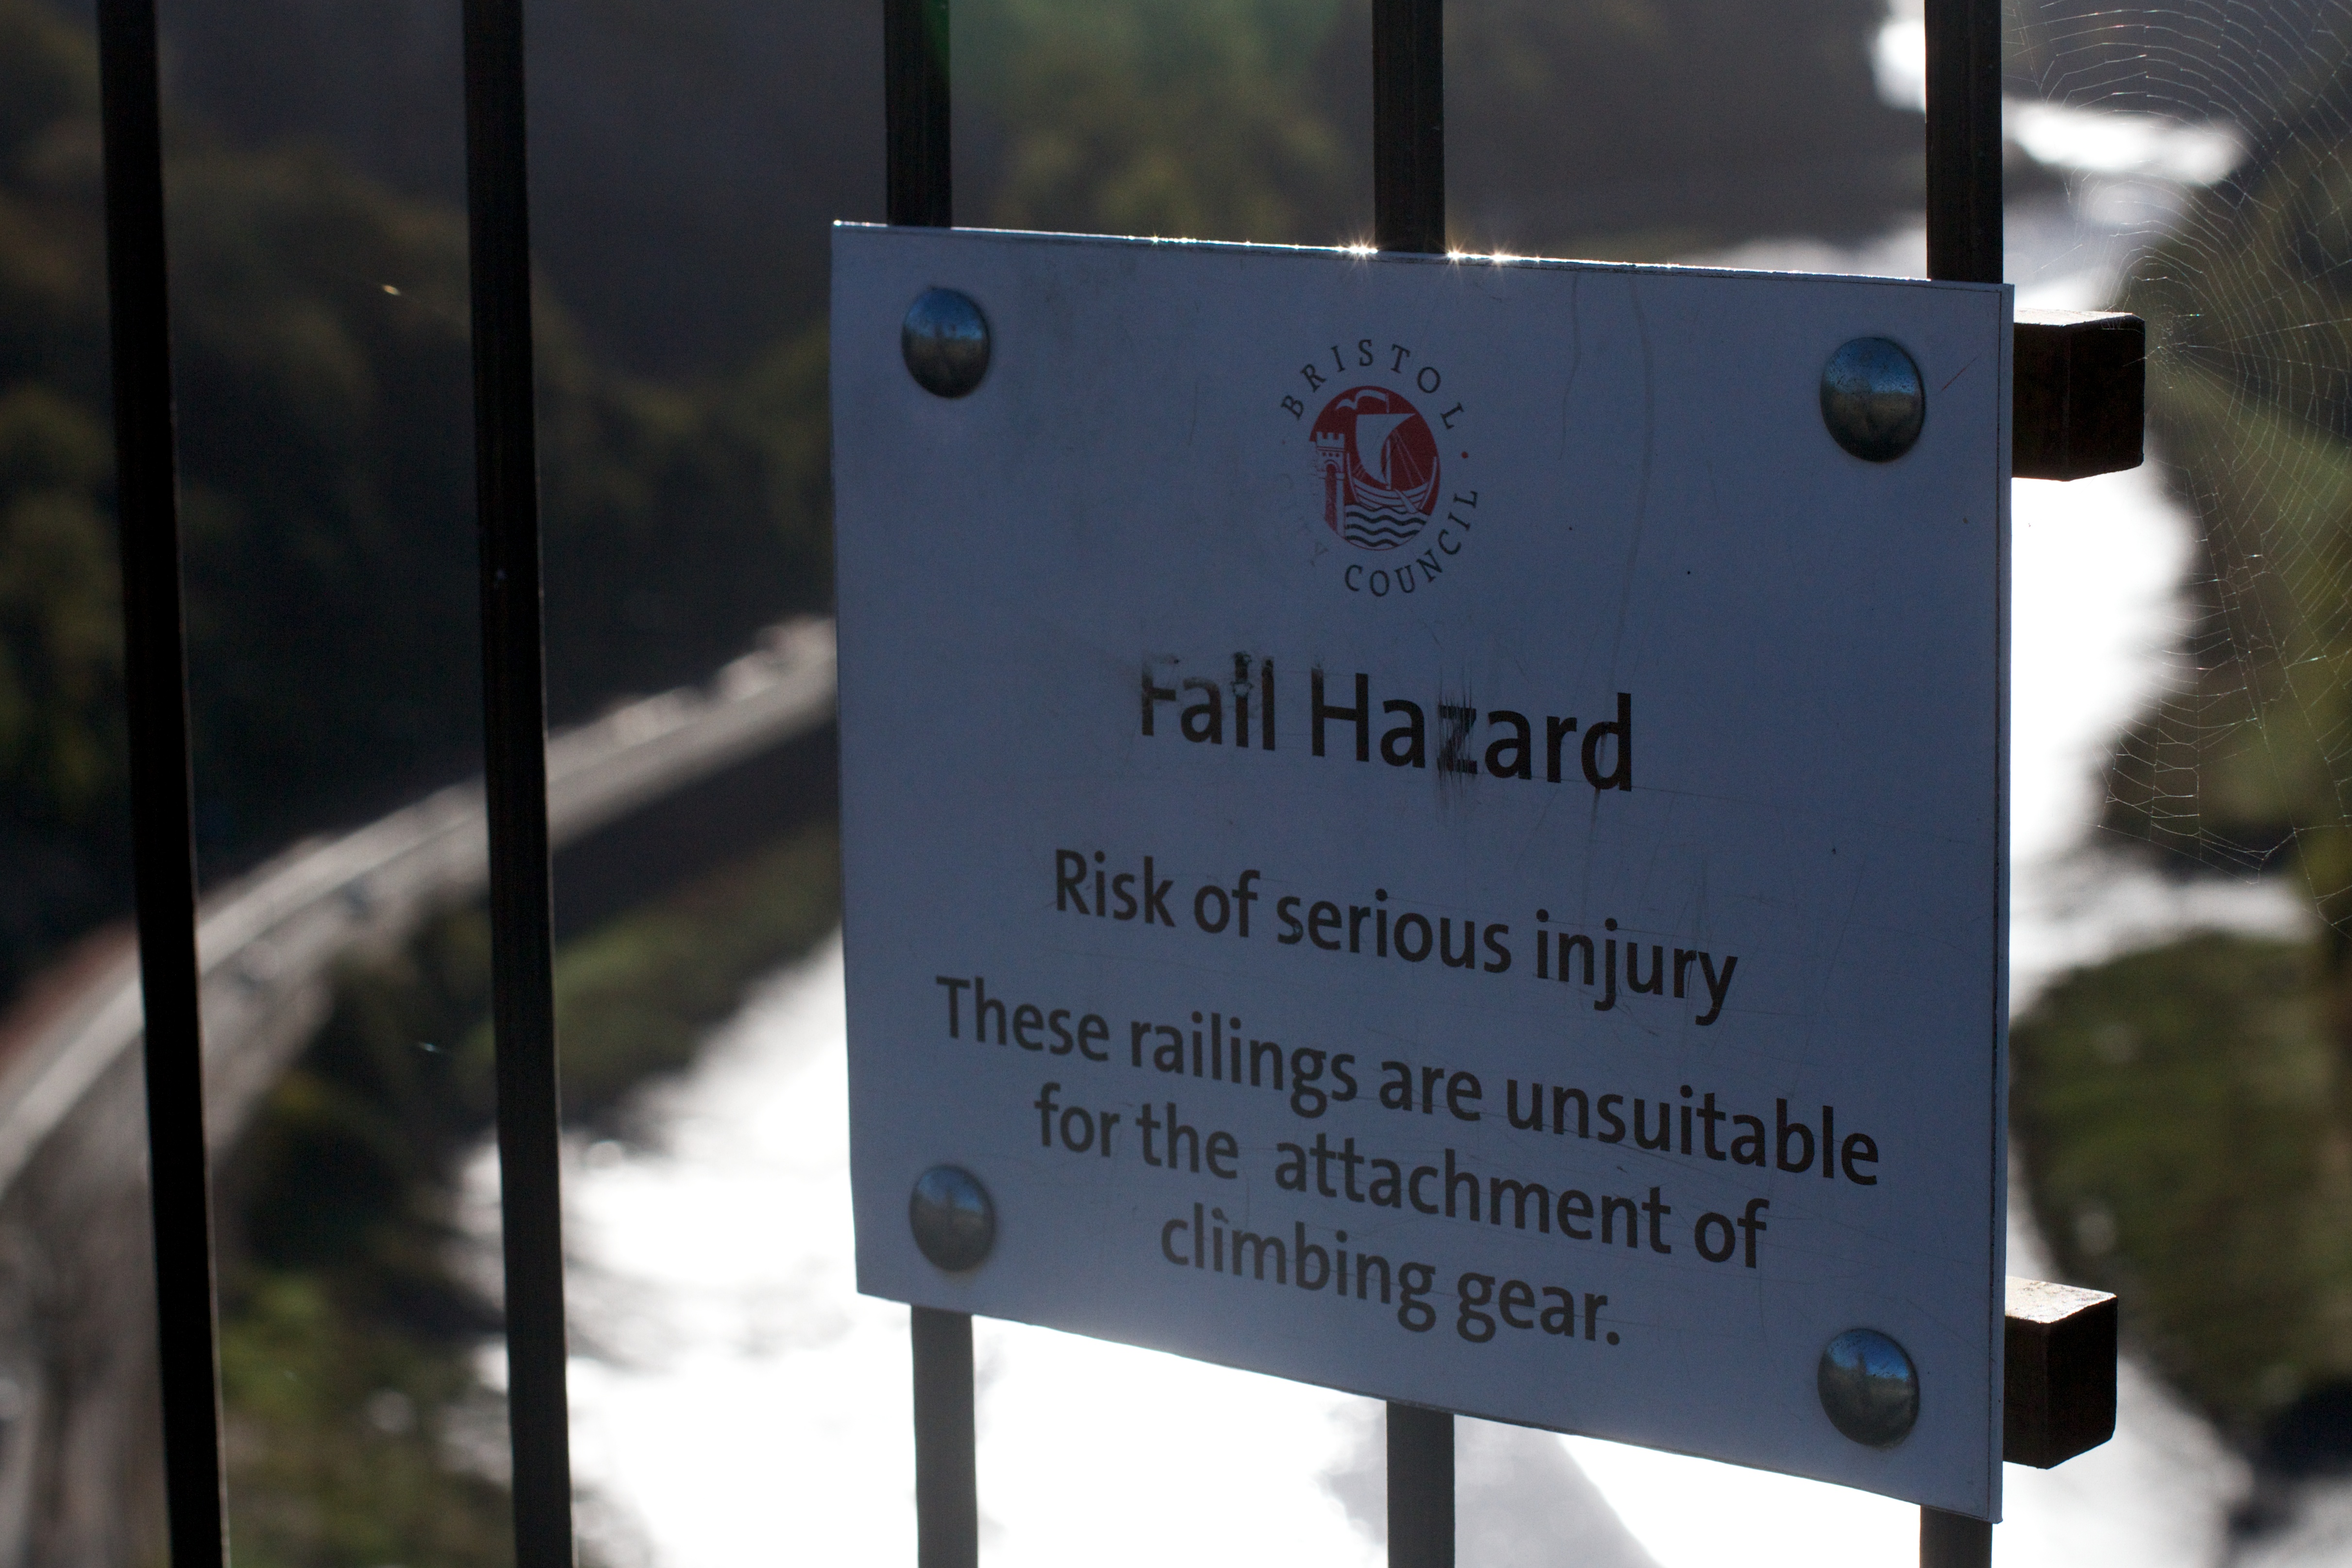
advertising, sign, street sign, signage, cool image